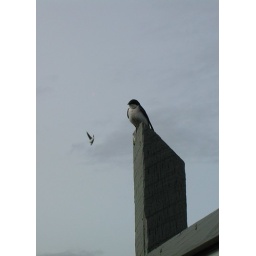
Lots of birds in Iona beach park.